History of Qatar

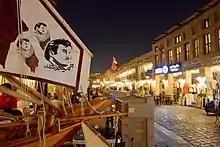
The "Tamim Almajd" illustration (pictured here at Souq Waqif) has become a symbol of Qatari resistance during the Qatar diplomatic crisis.

Qatar declared its independence on 1 September 1971 and became an independent state on 3 September. When Ahmad bin Ali issued the formal announcement from his Swiss villa instead of from his palace in Doha, many Qataris were convinced that it was time for a change in leadership. On 22 February 1972, Khalifa bin Hamad deposed Ahmad bin Ali whilst he was on a hunting trip in Iran. Khalifa bin Hamad had the tacit support of Al Thani and Britain, as well as the political, financial, and military support of Saudi Arabia.